MFO-Park

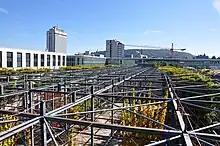
Steel frame and climbing plants

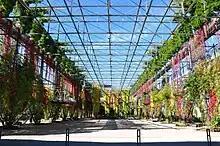
View from inside the park

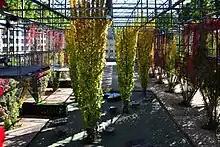
Play of light and shadow

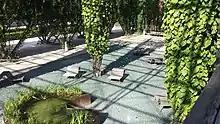
Sunken area with recycled glass floor

The MFO-Park is a public park in the Oerlikon quarter of the Swiss city of Zürich. The area to the north of Zürich Oerlikon railway station was once home to the extensive works of "Maschinenfabrik Oerlikon" (MFO), a site that has now been redeveloped as "Neu Oerlikon". As part of that redevelopment, four new parks were created, including the MFO-Park, which was created on the footprint of one of MFO's buildings. The project was designed by the architects Burckhardt + Partner, landscape architects Raderschallpartner and structural engineers Basler & Hofmann AG.